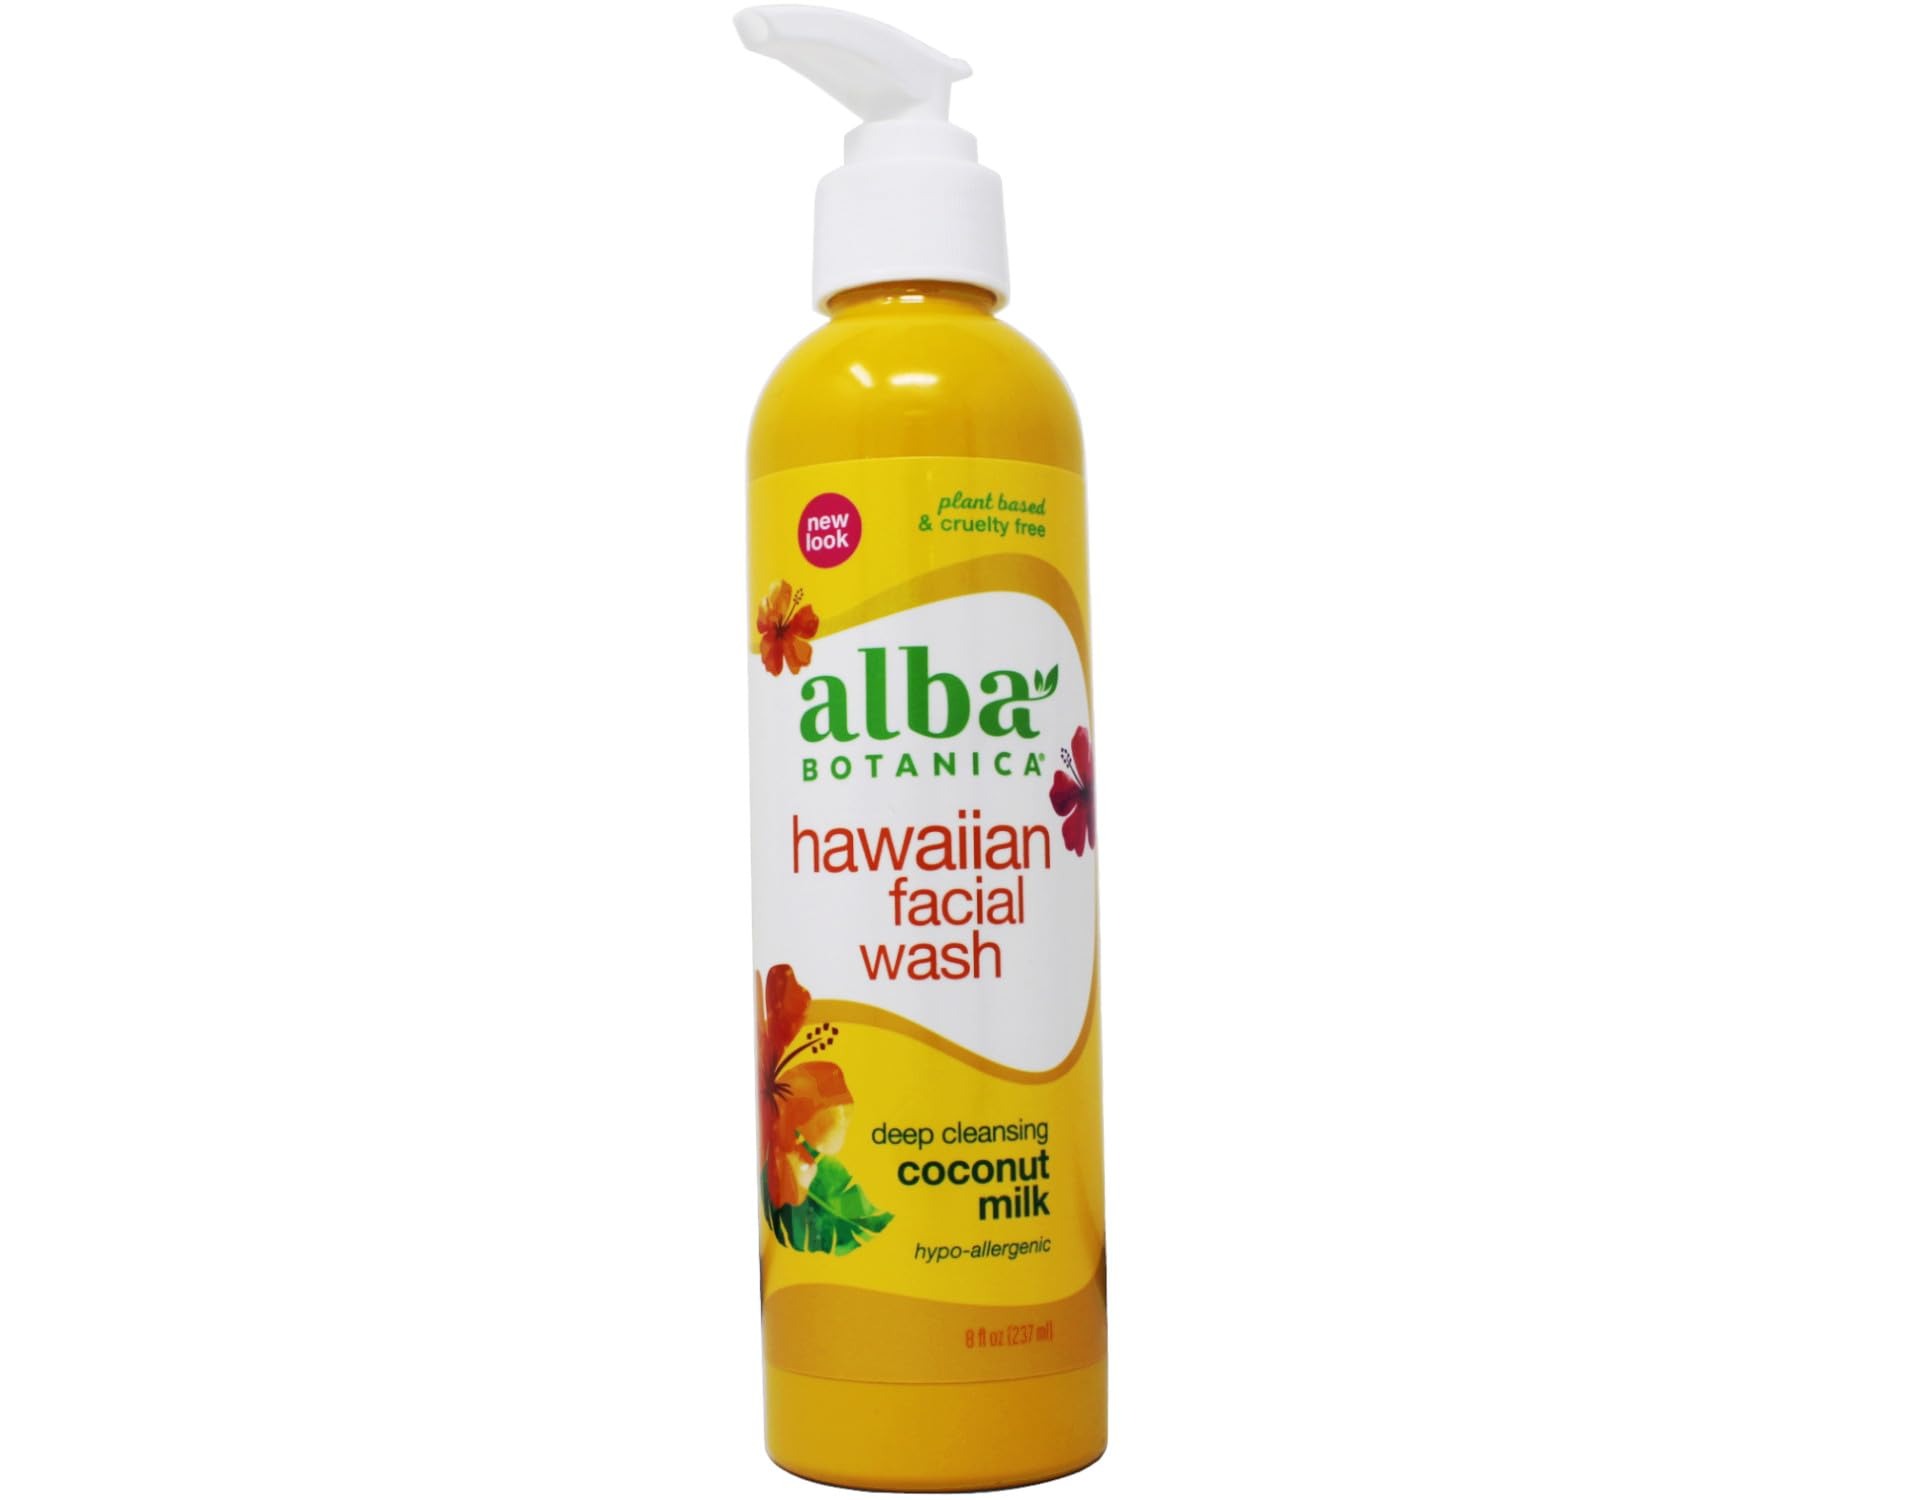
Item Name: Alba Botanica Facial Wash Coconut Milk 8 Fz
Bullet Point: 0389957
Value: 10.0
Unit: Count

Price: 16.16